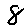
Label: 8